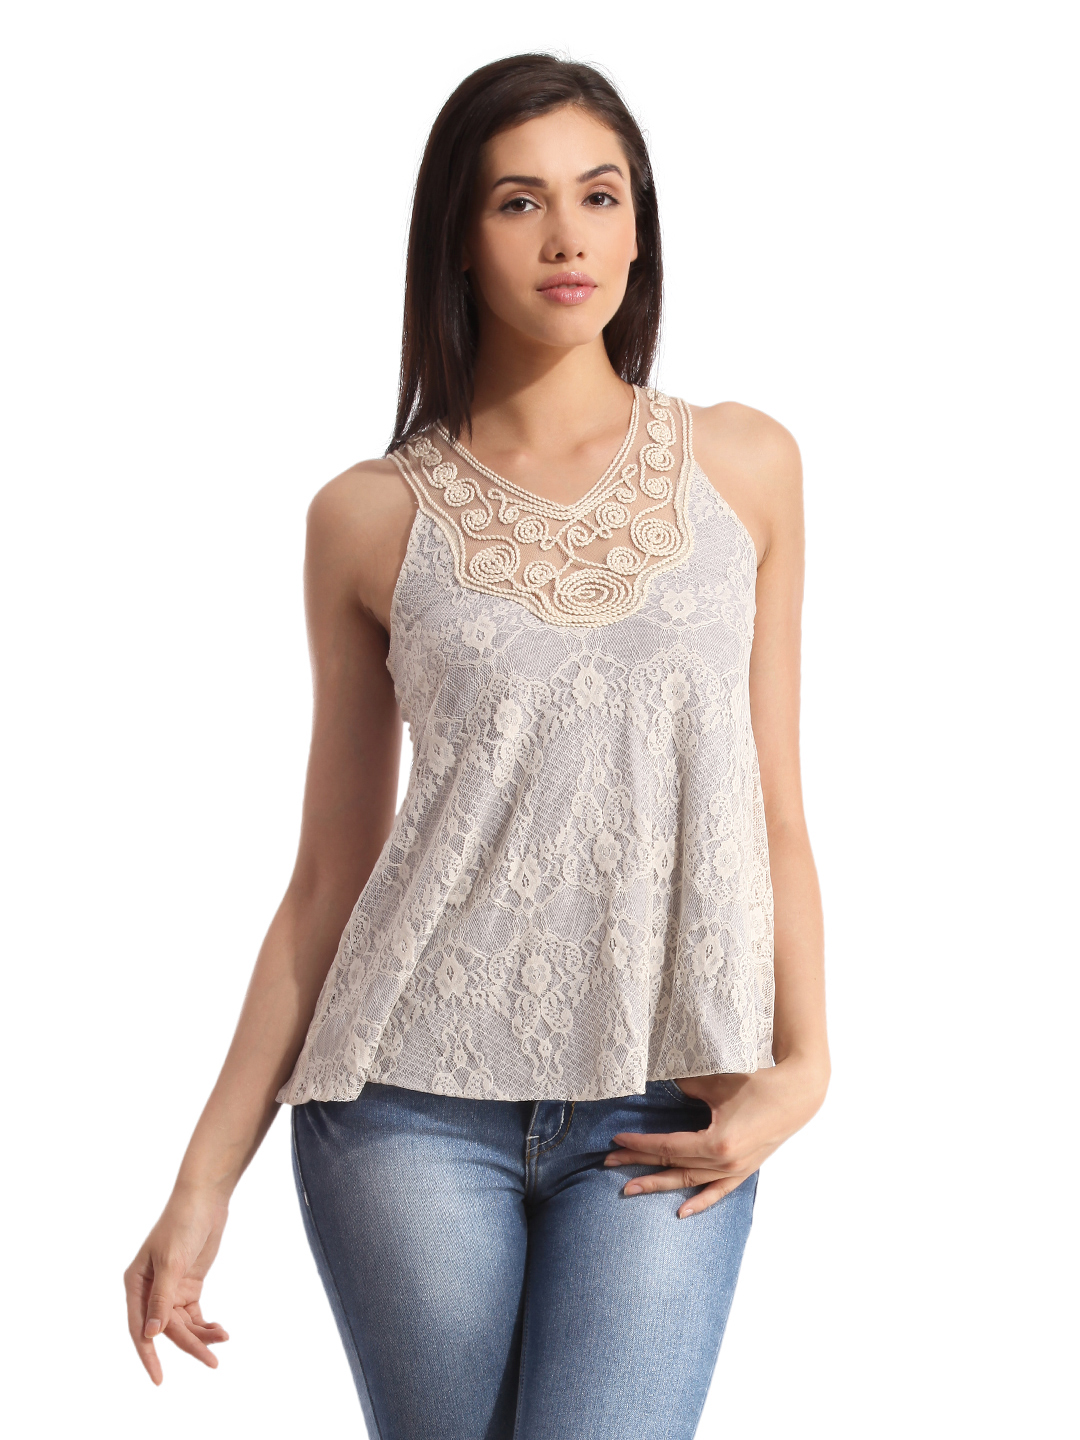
Tonga Women Cream-Coloured Top
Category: Apparel / Topwear / Tops
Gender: Women
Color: Cream
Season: Summer 2012
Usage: Casual